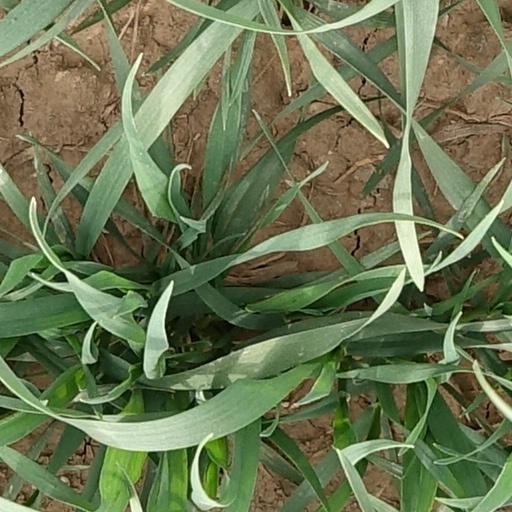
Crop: wheat